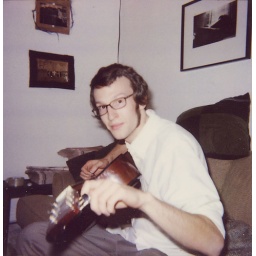
taken at monster orange house in cambridge. i was a resident there at the time (2--4 CE)